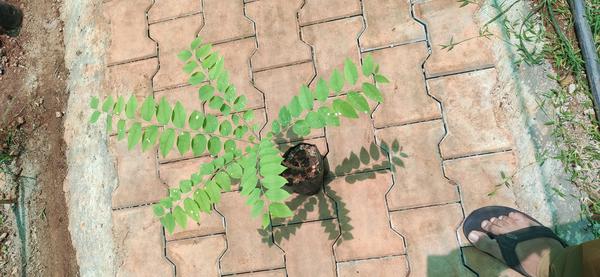
Plant: Amla